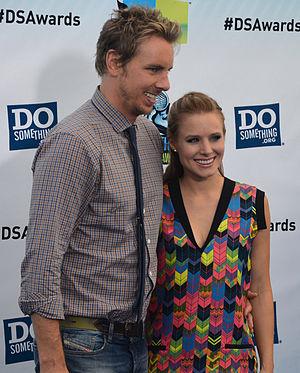
Kristen Bell est une actrice américaine, née le 18 juillet 1980 à Huntington Woods.
Dax Randall Shepard né le 2 janvier 1975 à Milford, dans le Michigan est un acteur, humoriste, producteur, scénariste et réalisateur américain.